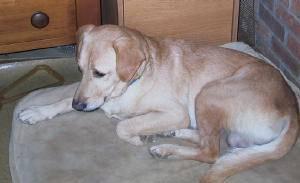
dog